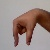
The image shows a hand gesture representing the letter 'Q' in Indian Sign Language.